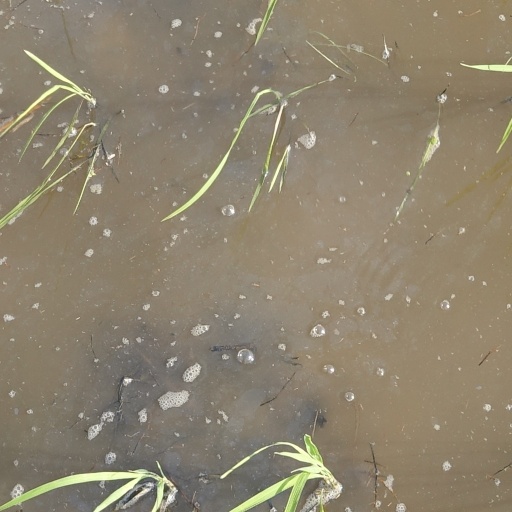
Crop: rice